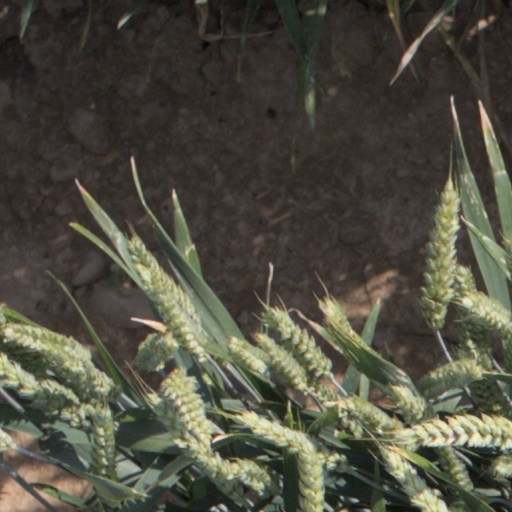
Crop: wheat